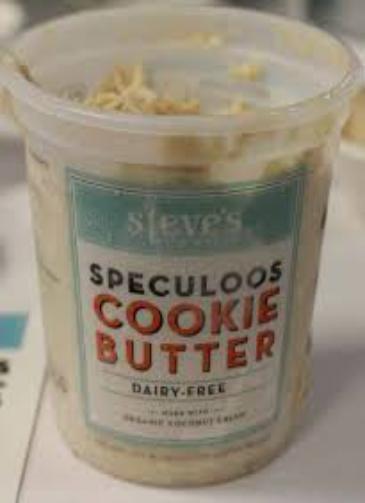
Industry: Food